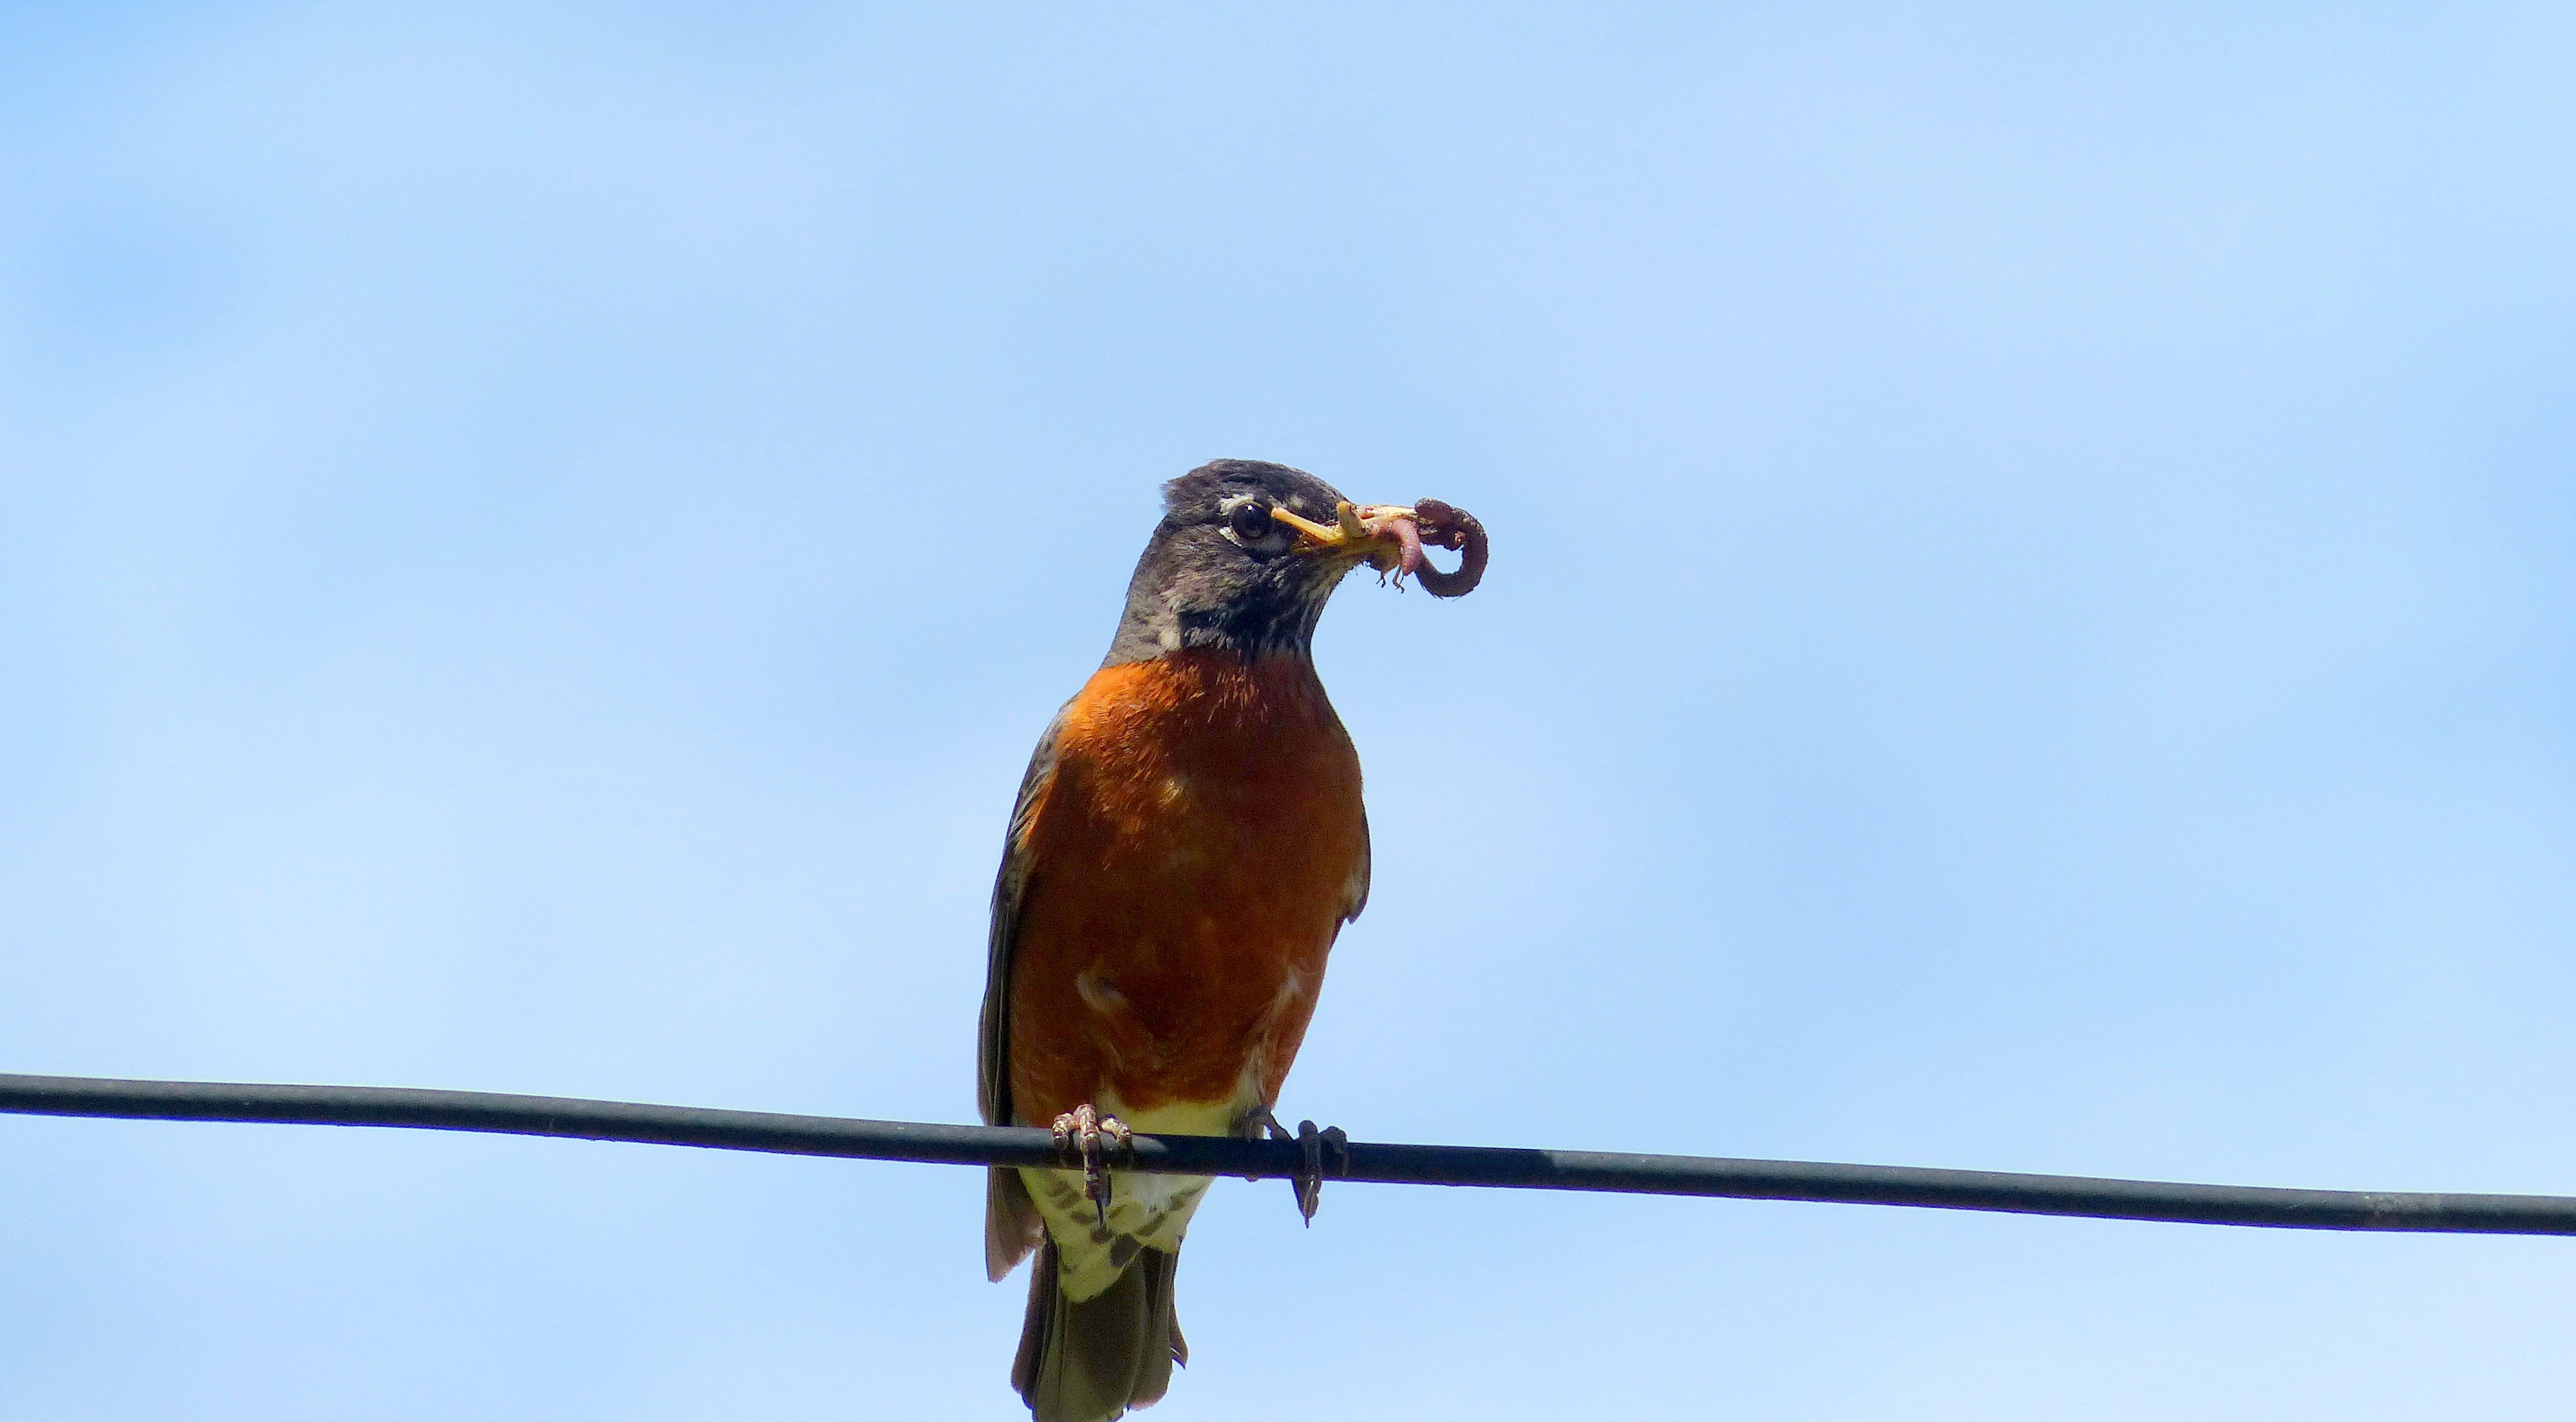
branch, bird, animal, wildlife, beak, hawk, robin, fauna, feathers, vertebrate, worm, falcon, swallow, old world flycatcher, perching bird